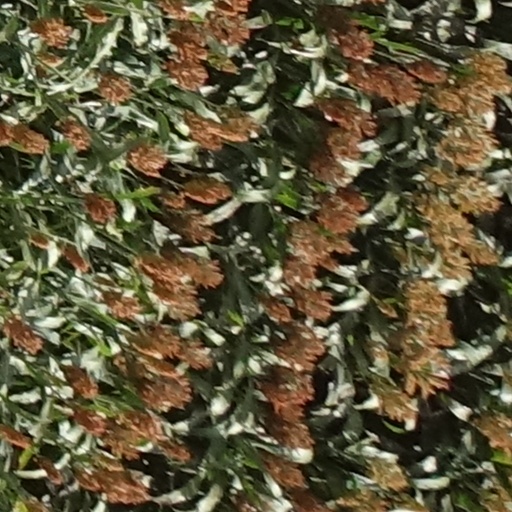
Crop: sorghum